Dmytro Kysylevskyi

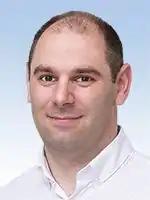
Official portrait, 2019

Dmytro Davydovych Kysylevskyi (born 23 April 1983) is a Ukrainian politician currently serving as a People's Deputy of Ukraine from Ukraine's 24th electoral district as a member of Servant of the People since 2019. He is Deputy Chairman of the Verkhovna Rada Committee on Economic Development.